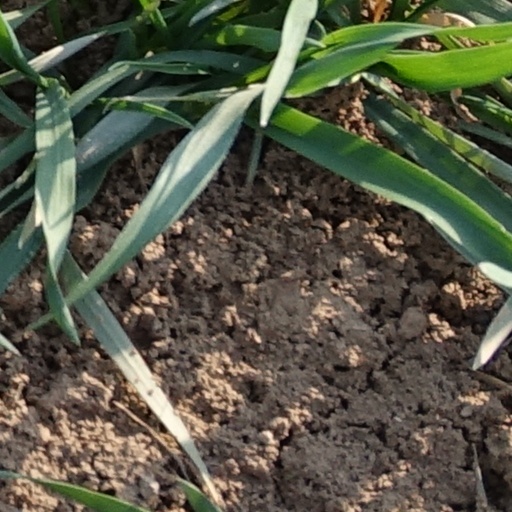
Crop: wheat